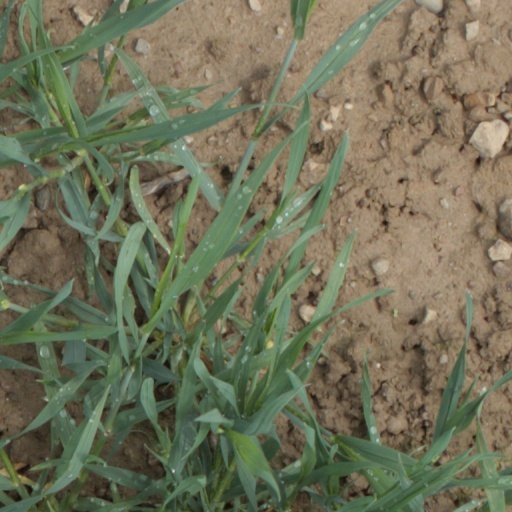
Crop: wheat